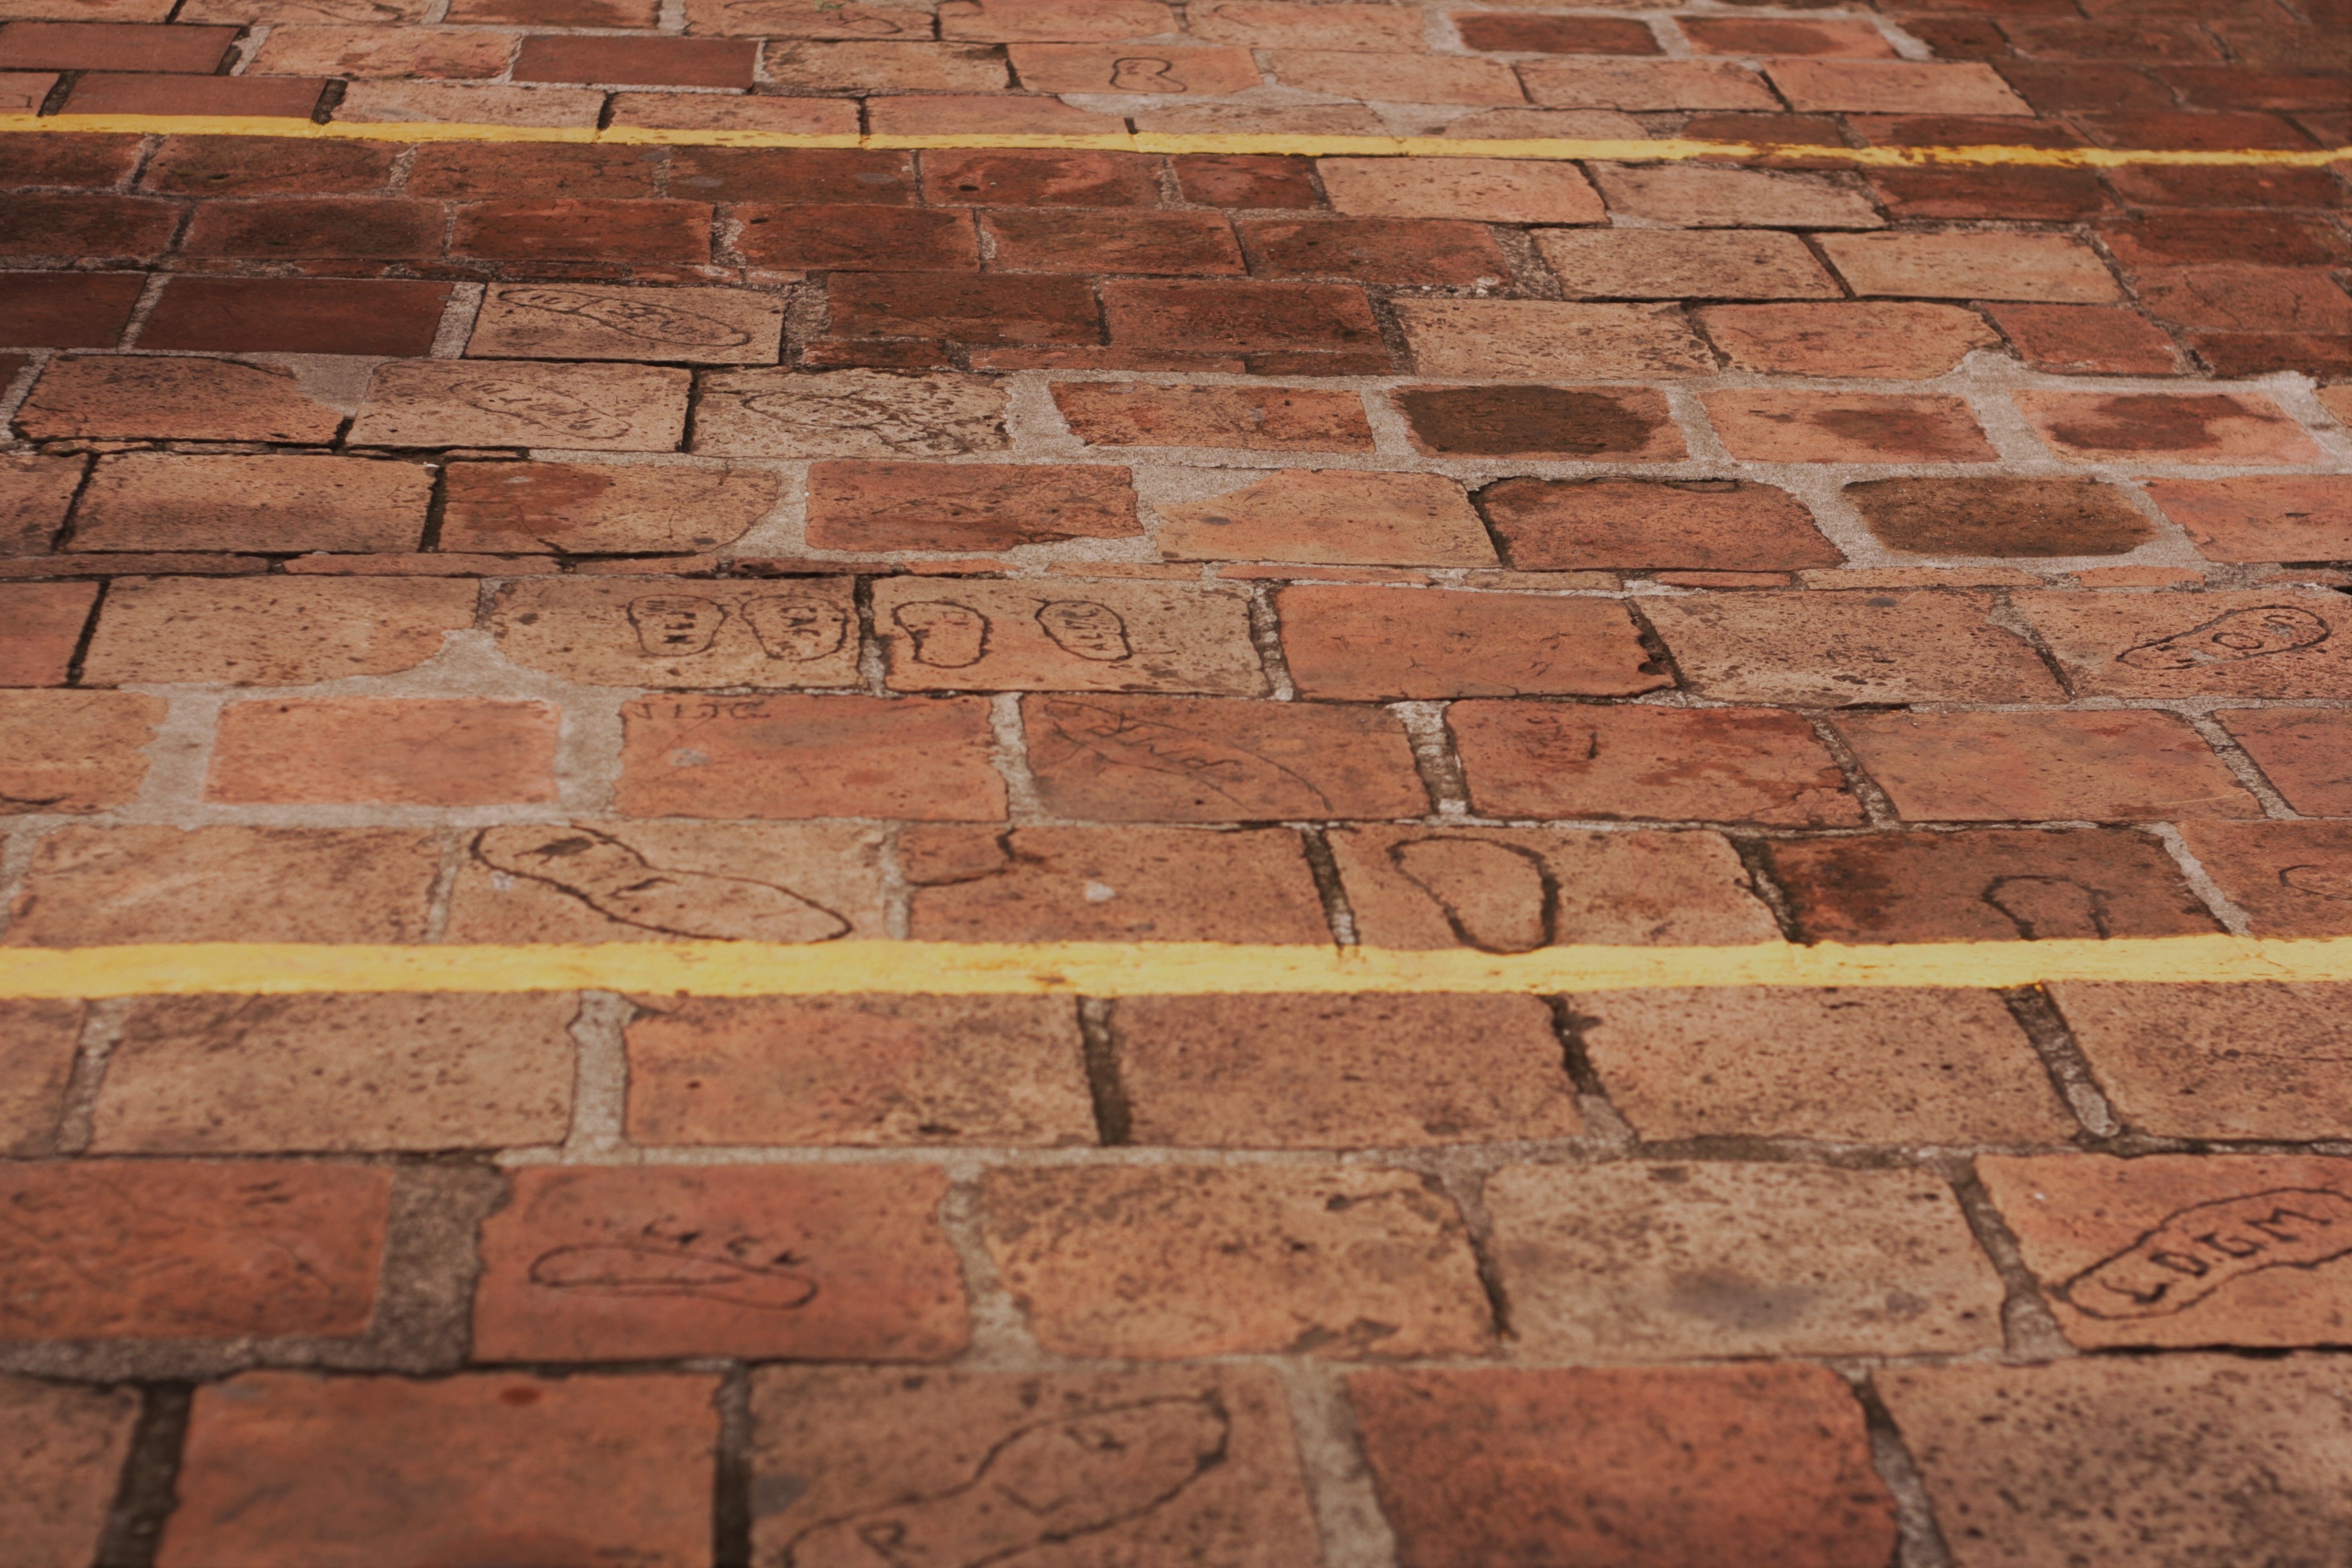
architecture, floor, cobblestone, wall, walkway, peaceful, peace, calm, soil, stone wall, brick, material, footprints, faith, brickwork, flooring, road surface, outdoor structure